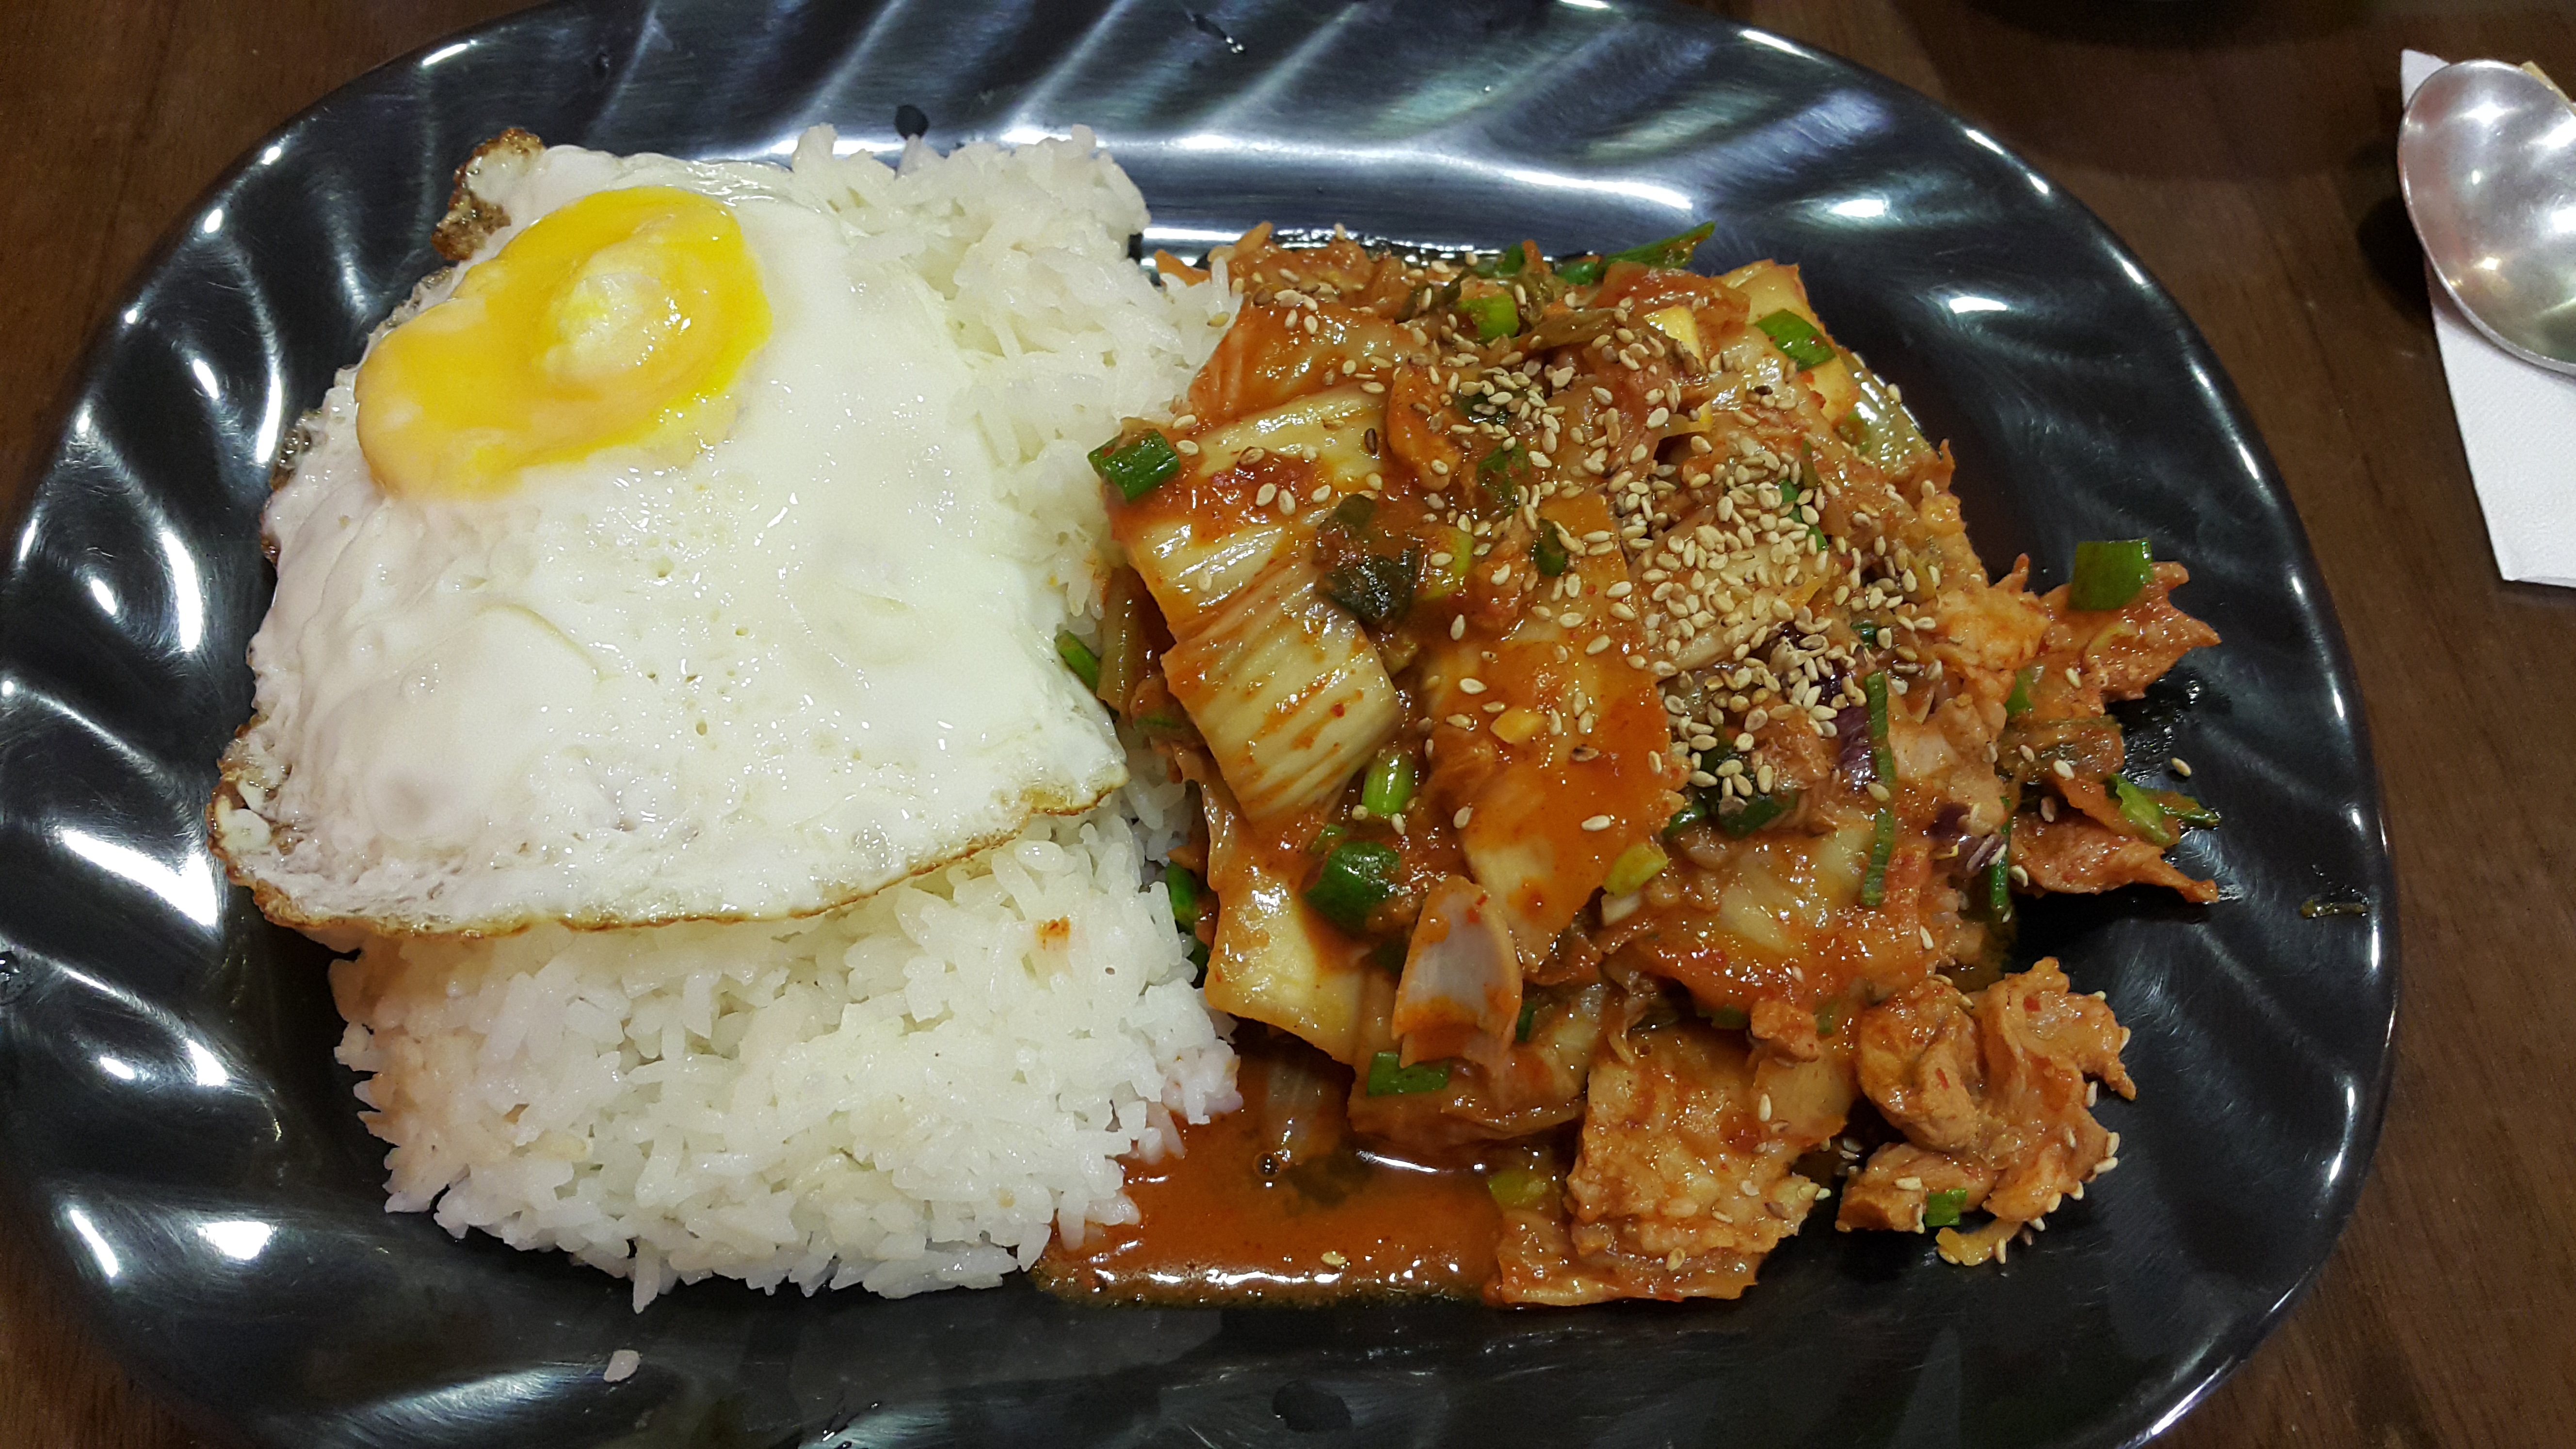
restaurant, dish, meal, food, cooking, produce, vegetable, fish, breakfast, snack, eat, meat, lunch, cuisine, delicious, rice, health, asian food, seasoning, dining, vegetables, spicy, bob, food photography, vegetarian food, diet, delicious food, sesame, dining room, curry, korean, republic of korea, folks, korean food, side dish, korean traditional, stir, fried food, steamed rice, red pepper powder, tonkatsu, gaeran